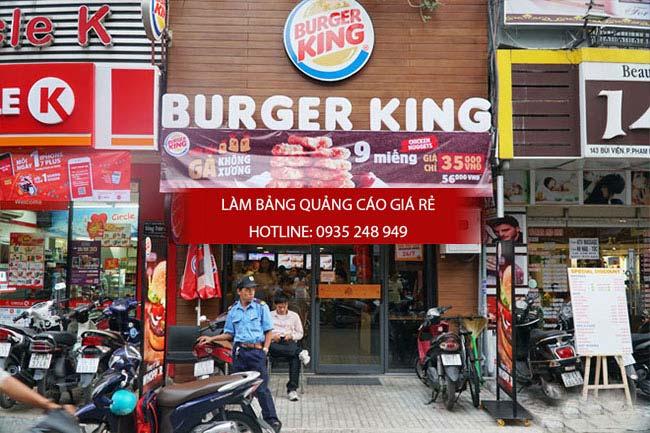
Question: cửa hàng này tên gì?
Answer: cửa hàng burger king